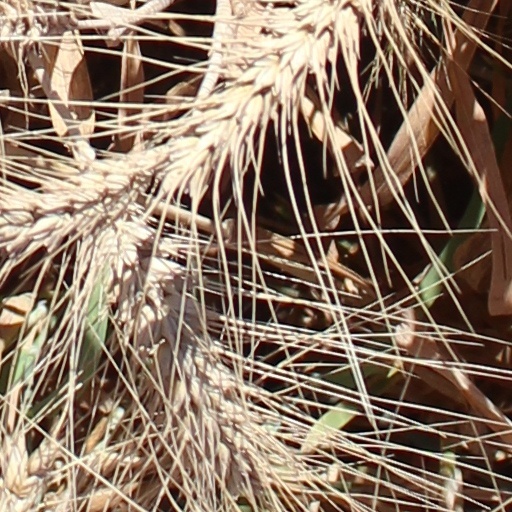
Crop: wheat